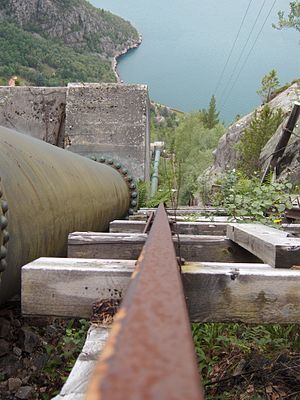
Lysefjorden i Forsand
Flørlitrapperne ved siden af rørforbindelsen op fra gamle Flørli kraftværk